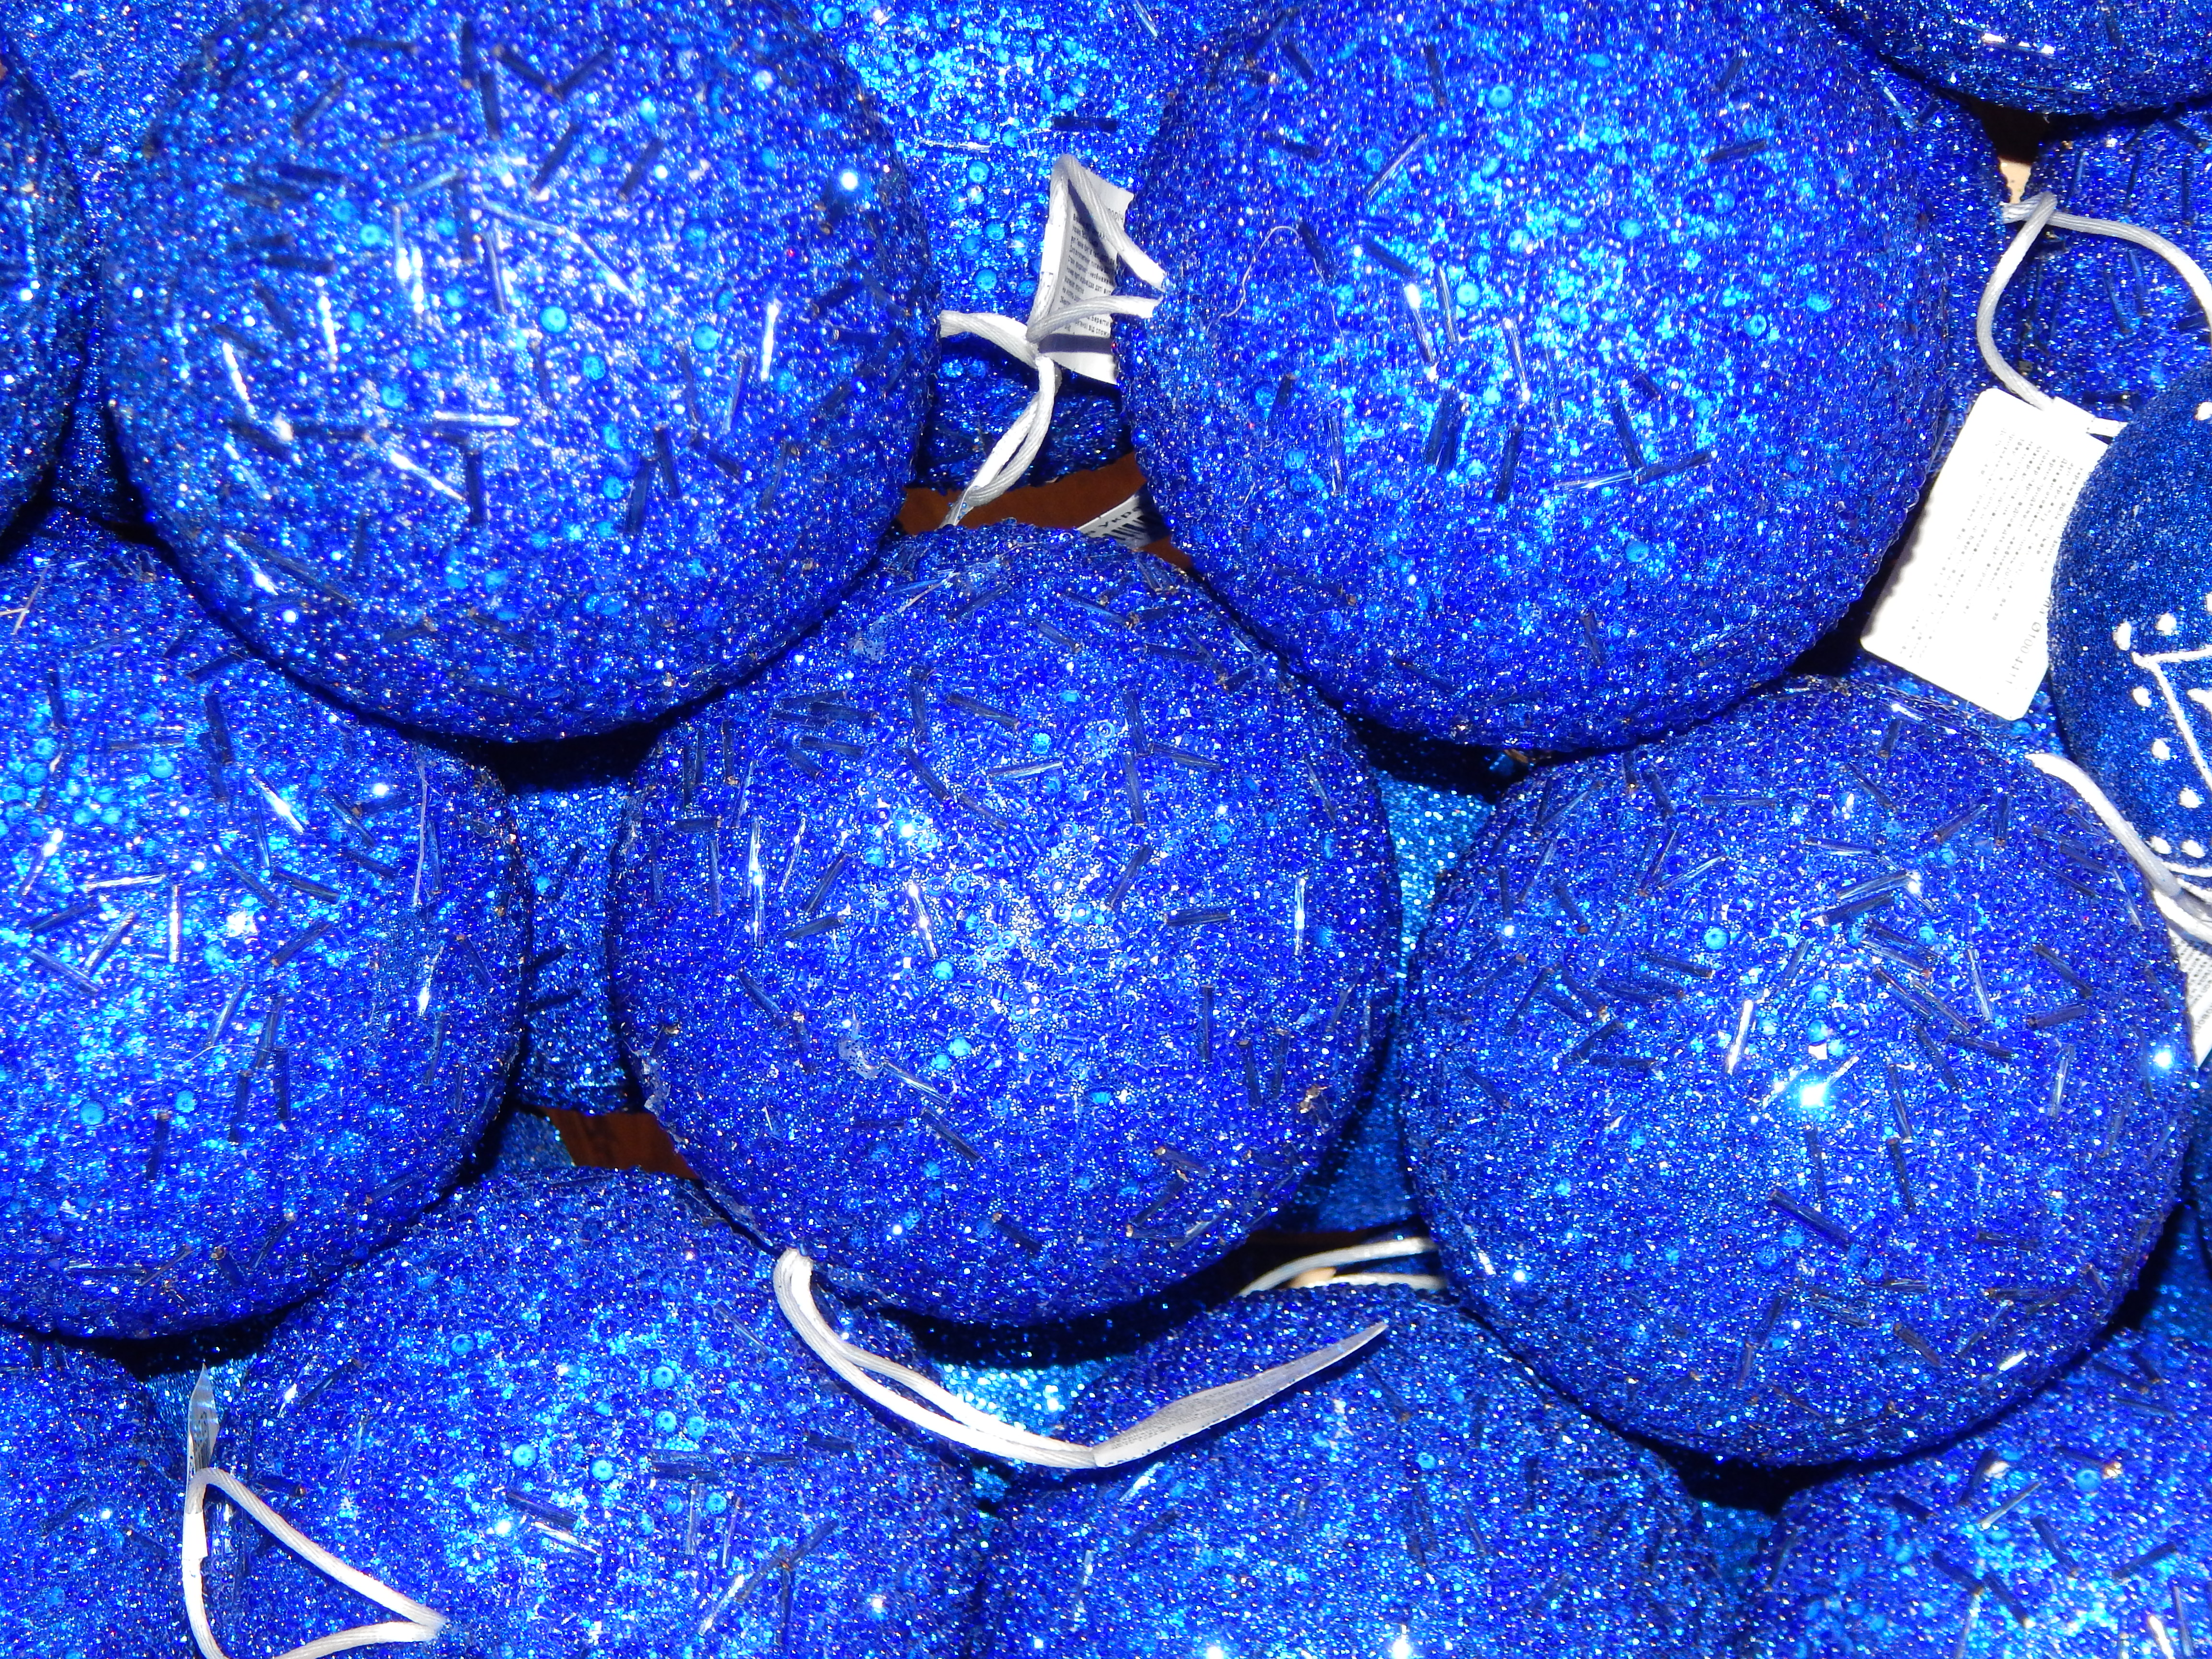
christmas, santa, claus, tree, winter, decoration, new, gift, year, celebration, background, holiday, red, white, merry, costume, festive, present, box, happy, paper, presents, eve, 2019, blue, cobalt blue, christmas ornament, christmas decoration, ball, electric blue, glitter, sphere, interior design